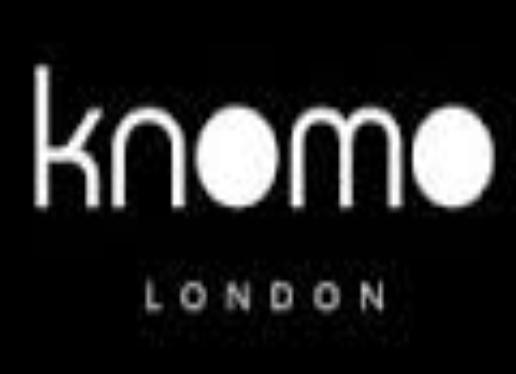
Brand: Knomo
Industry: Clothes